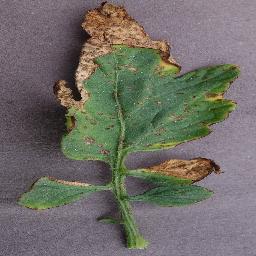
Label: Tomato___Bacterial_spot